Sam's Army

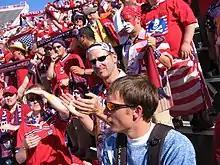
A number of American fans, dressed in red, stand in bleachers holding United States paraphernalia.

Sam's Army was co-founded by Mark Spacone and John Wright. Spacone met Mark Wheeler, who ran a World Cup website, and decided that they should create a United States national team fan club. Wheeler left to go overseas and Wright stepped in as the other co-founder. Together they laid the groundwork for Sam's Army using Wheeler's website. According to the Sam's Army website, Sam's Army was inspired by the Scotland national team's supporter group, the Tartan Army, which they felt was an ideal to aim for as a supporter group.